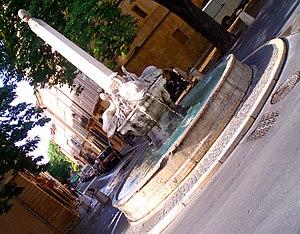
Fontaine des Quatre-Dauphins, Aix-en-Provence (France).